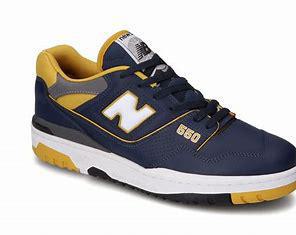
Brand: New
Model: Balance New Balance 550